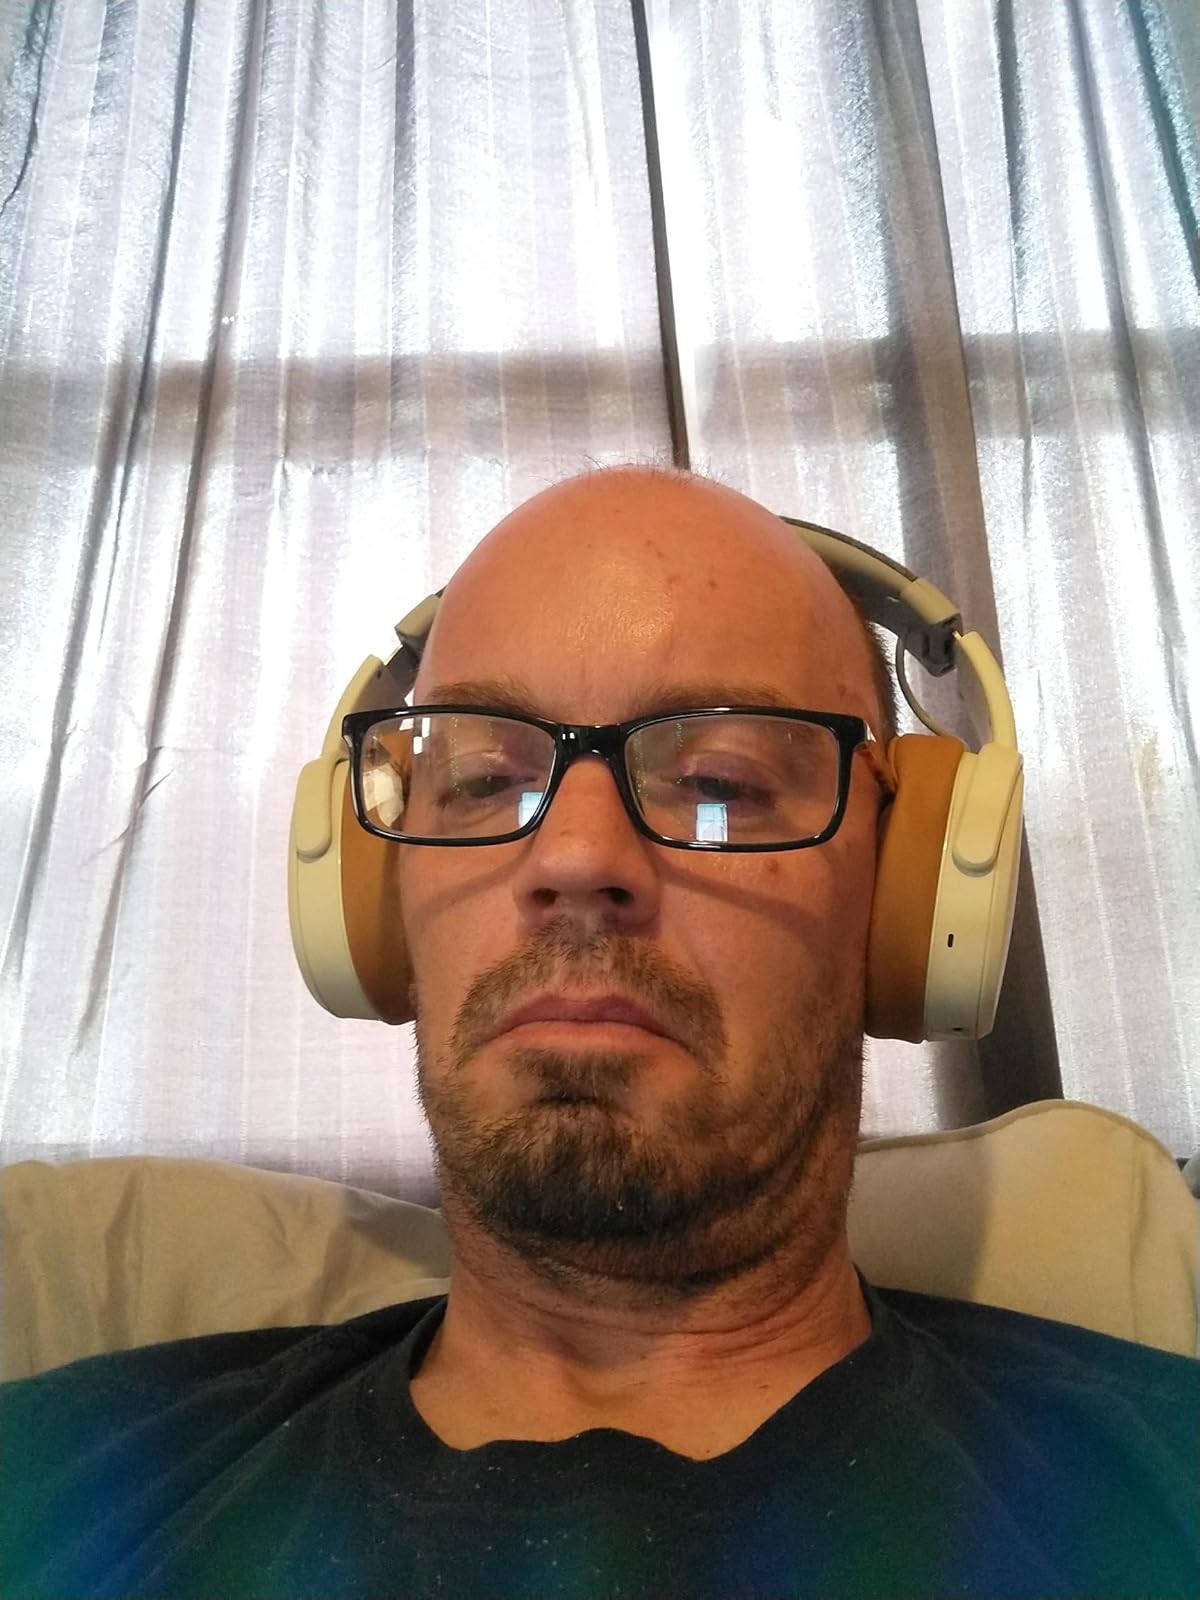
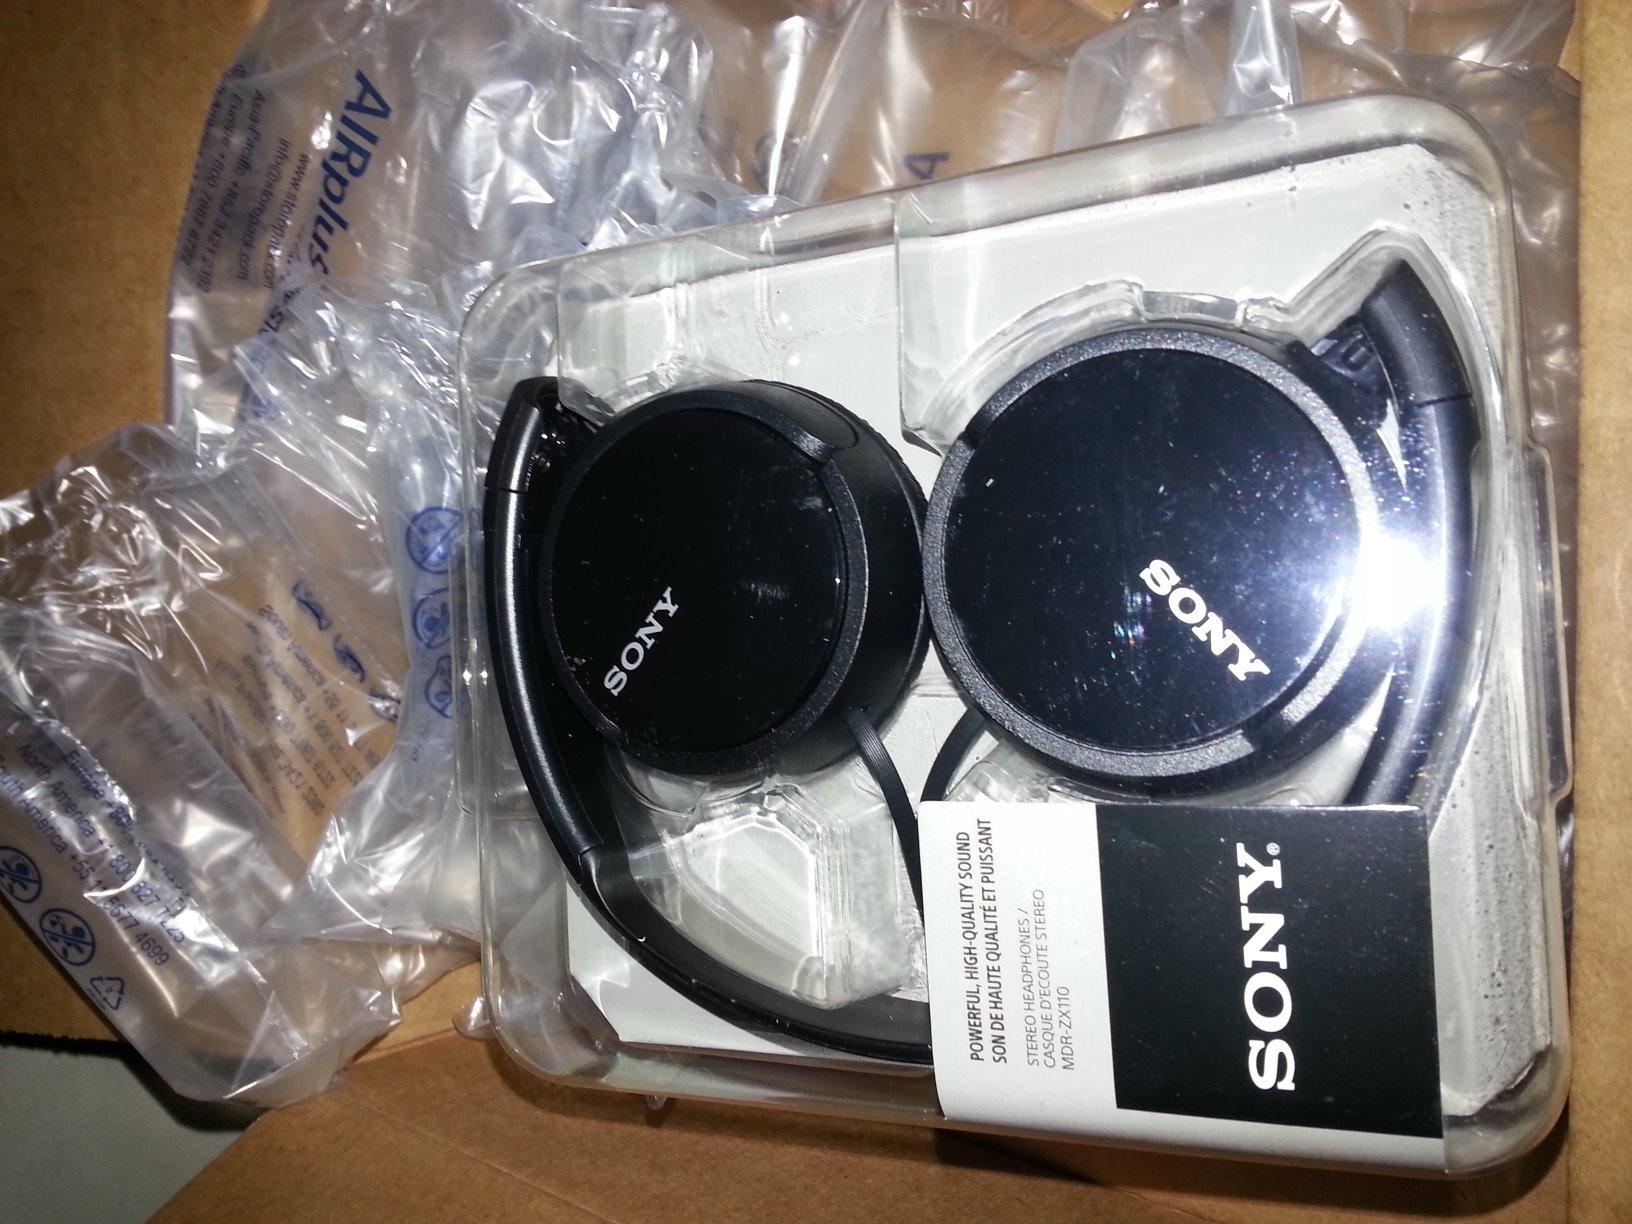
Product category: headphones
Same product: no